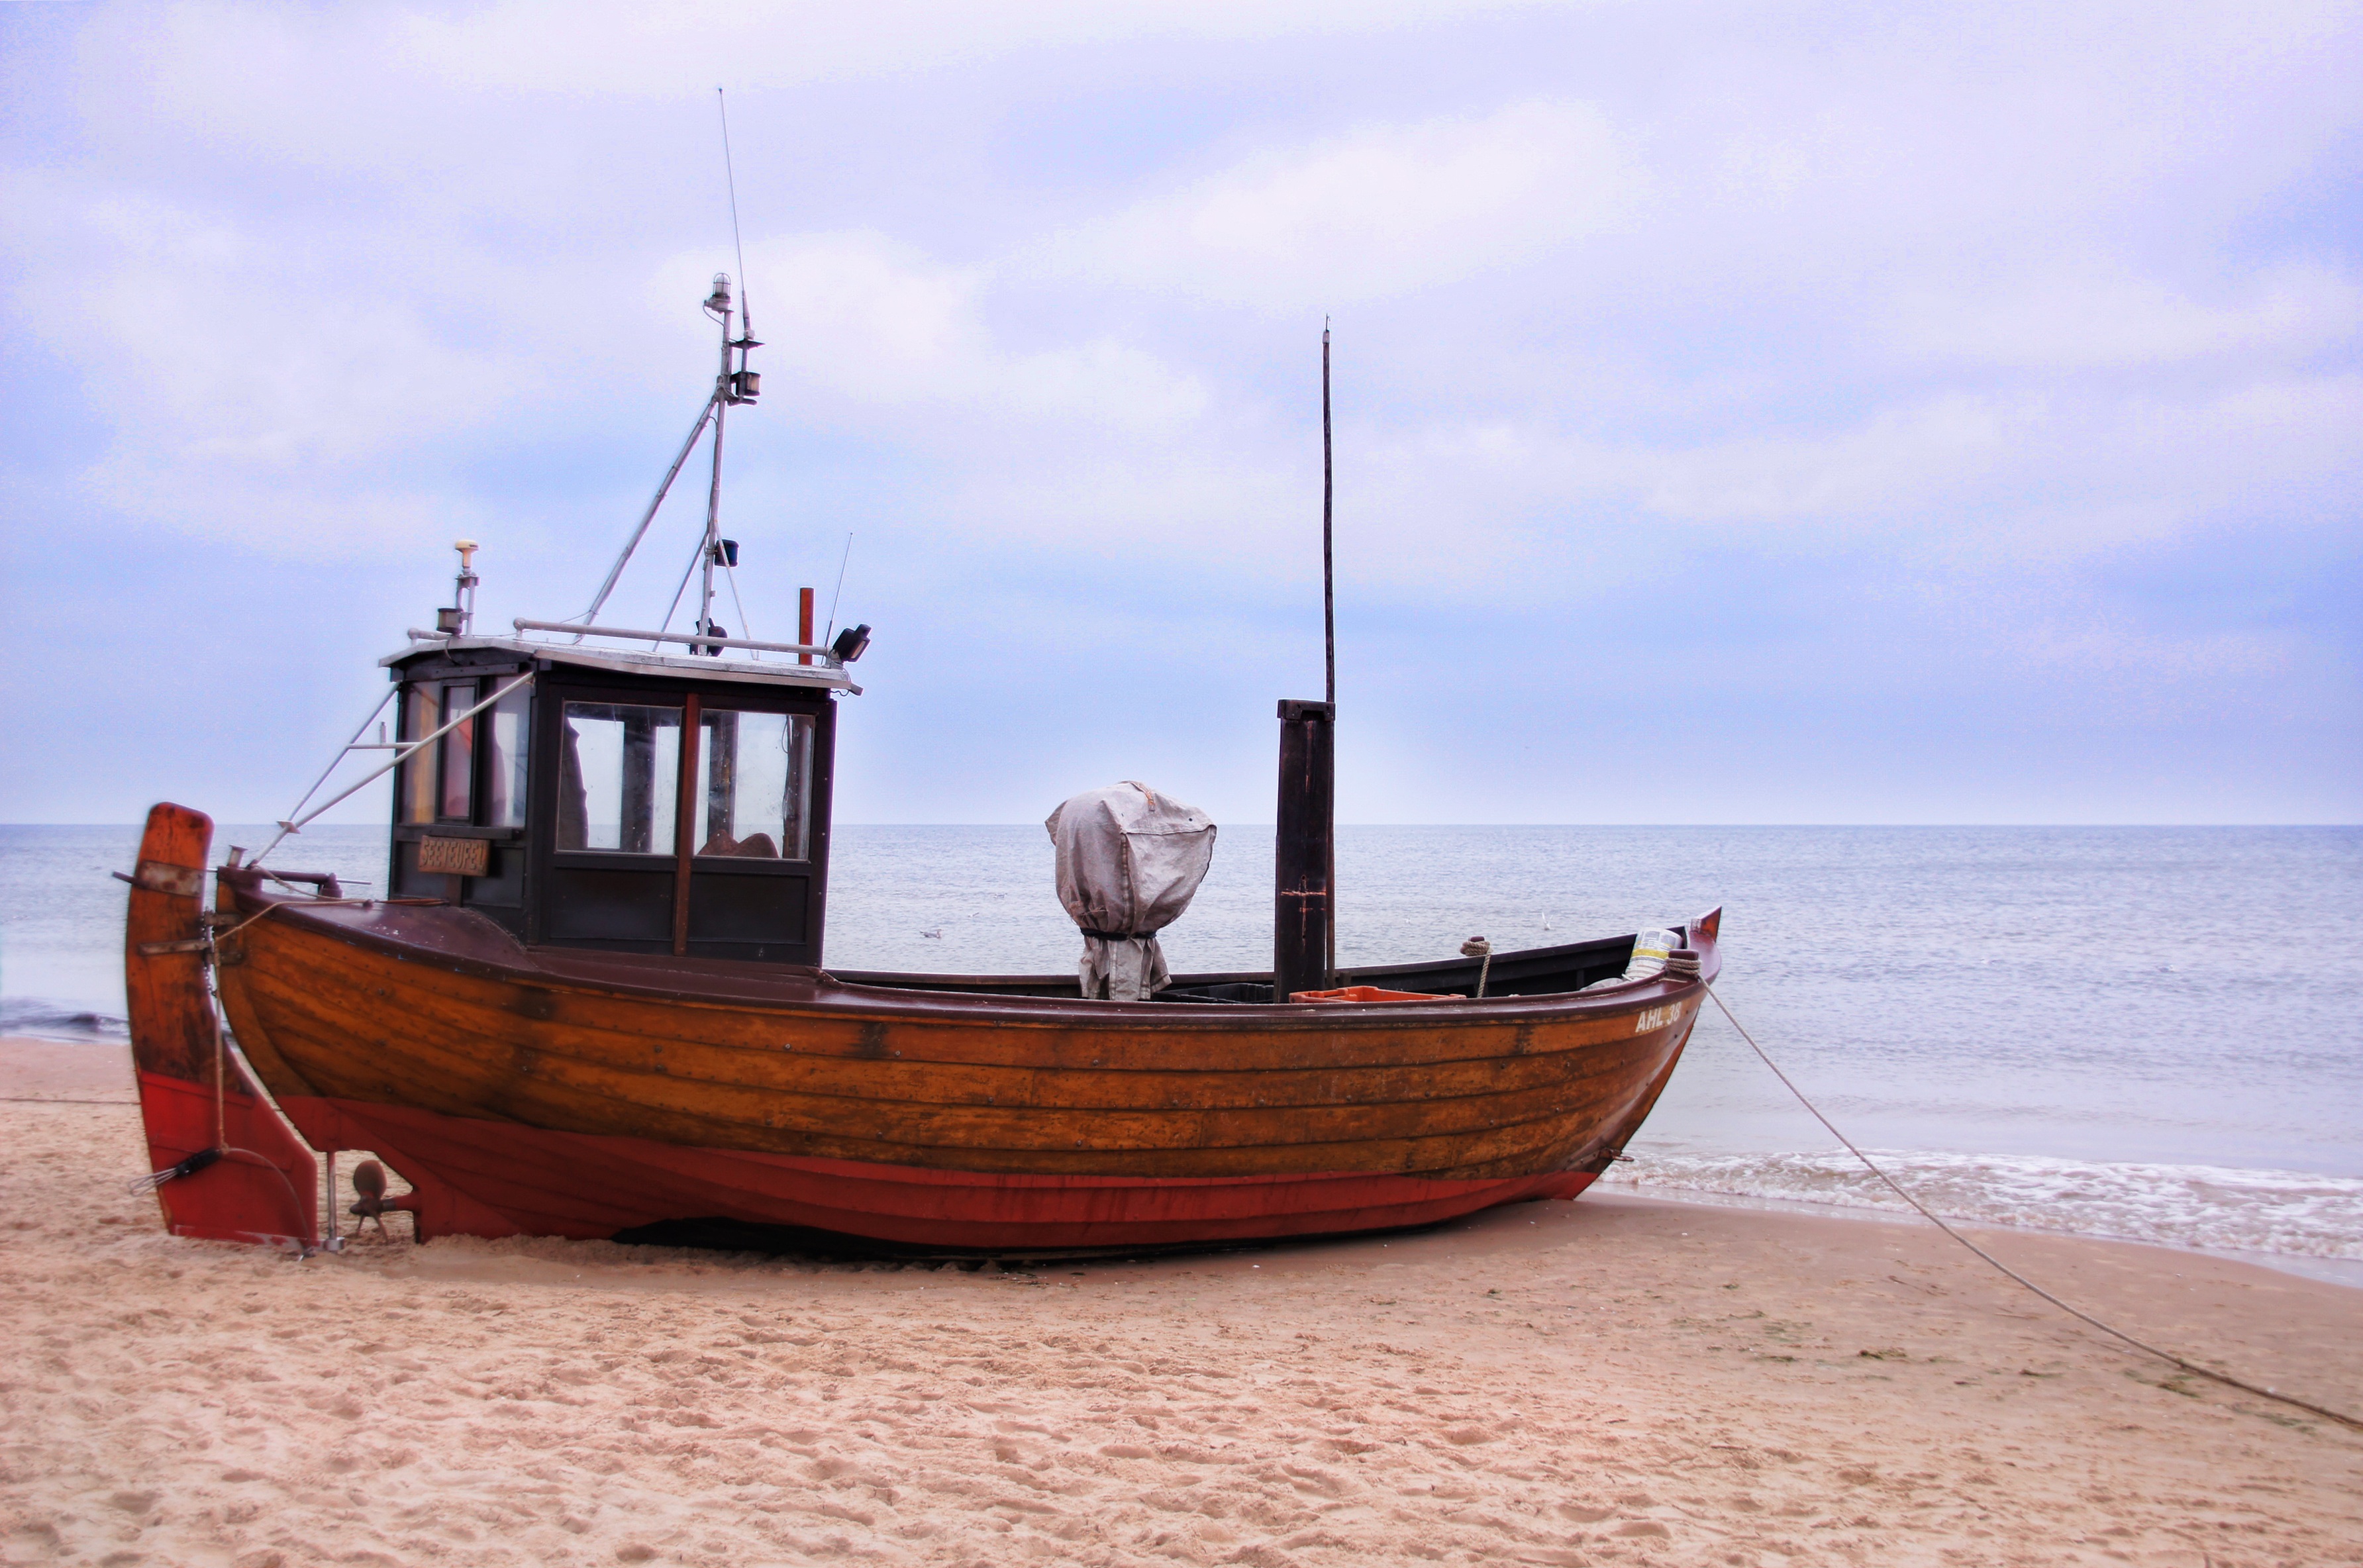
beach, sea, coast, sand, boat, ship, boot, vehicle, sailboat, watercraft, barque, usedom, baltic sea, cutter, fishing vessel, sand beach, longship, long tail boat, watercraft rowing, caravel, fishing trawler